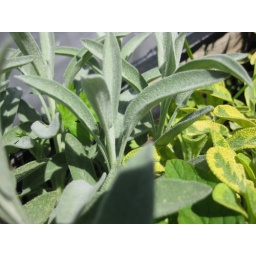
The beekeepers keep a variety of flowers and herbs on the roof near the bees to provide pollen.